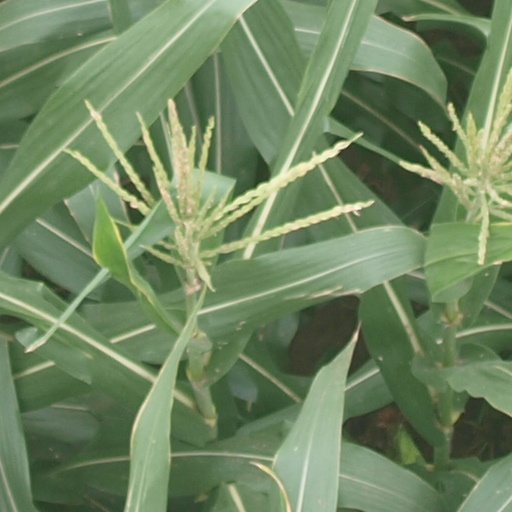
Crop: maize; corn